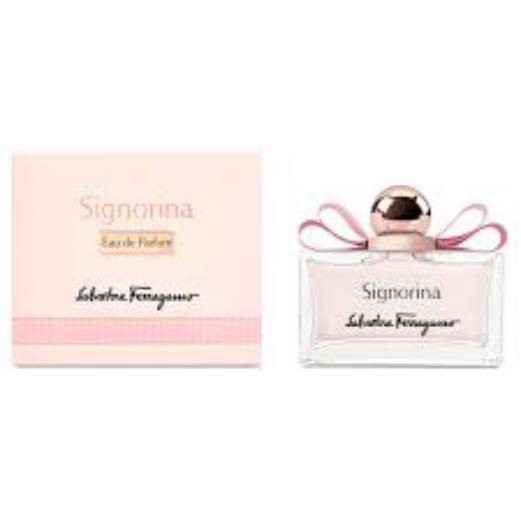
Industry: Clothes